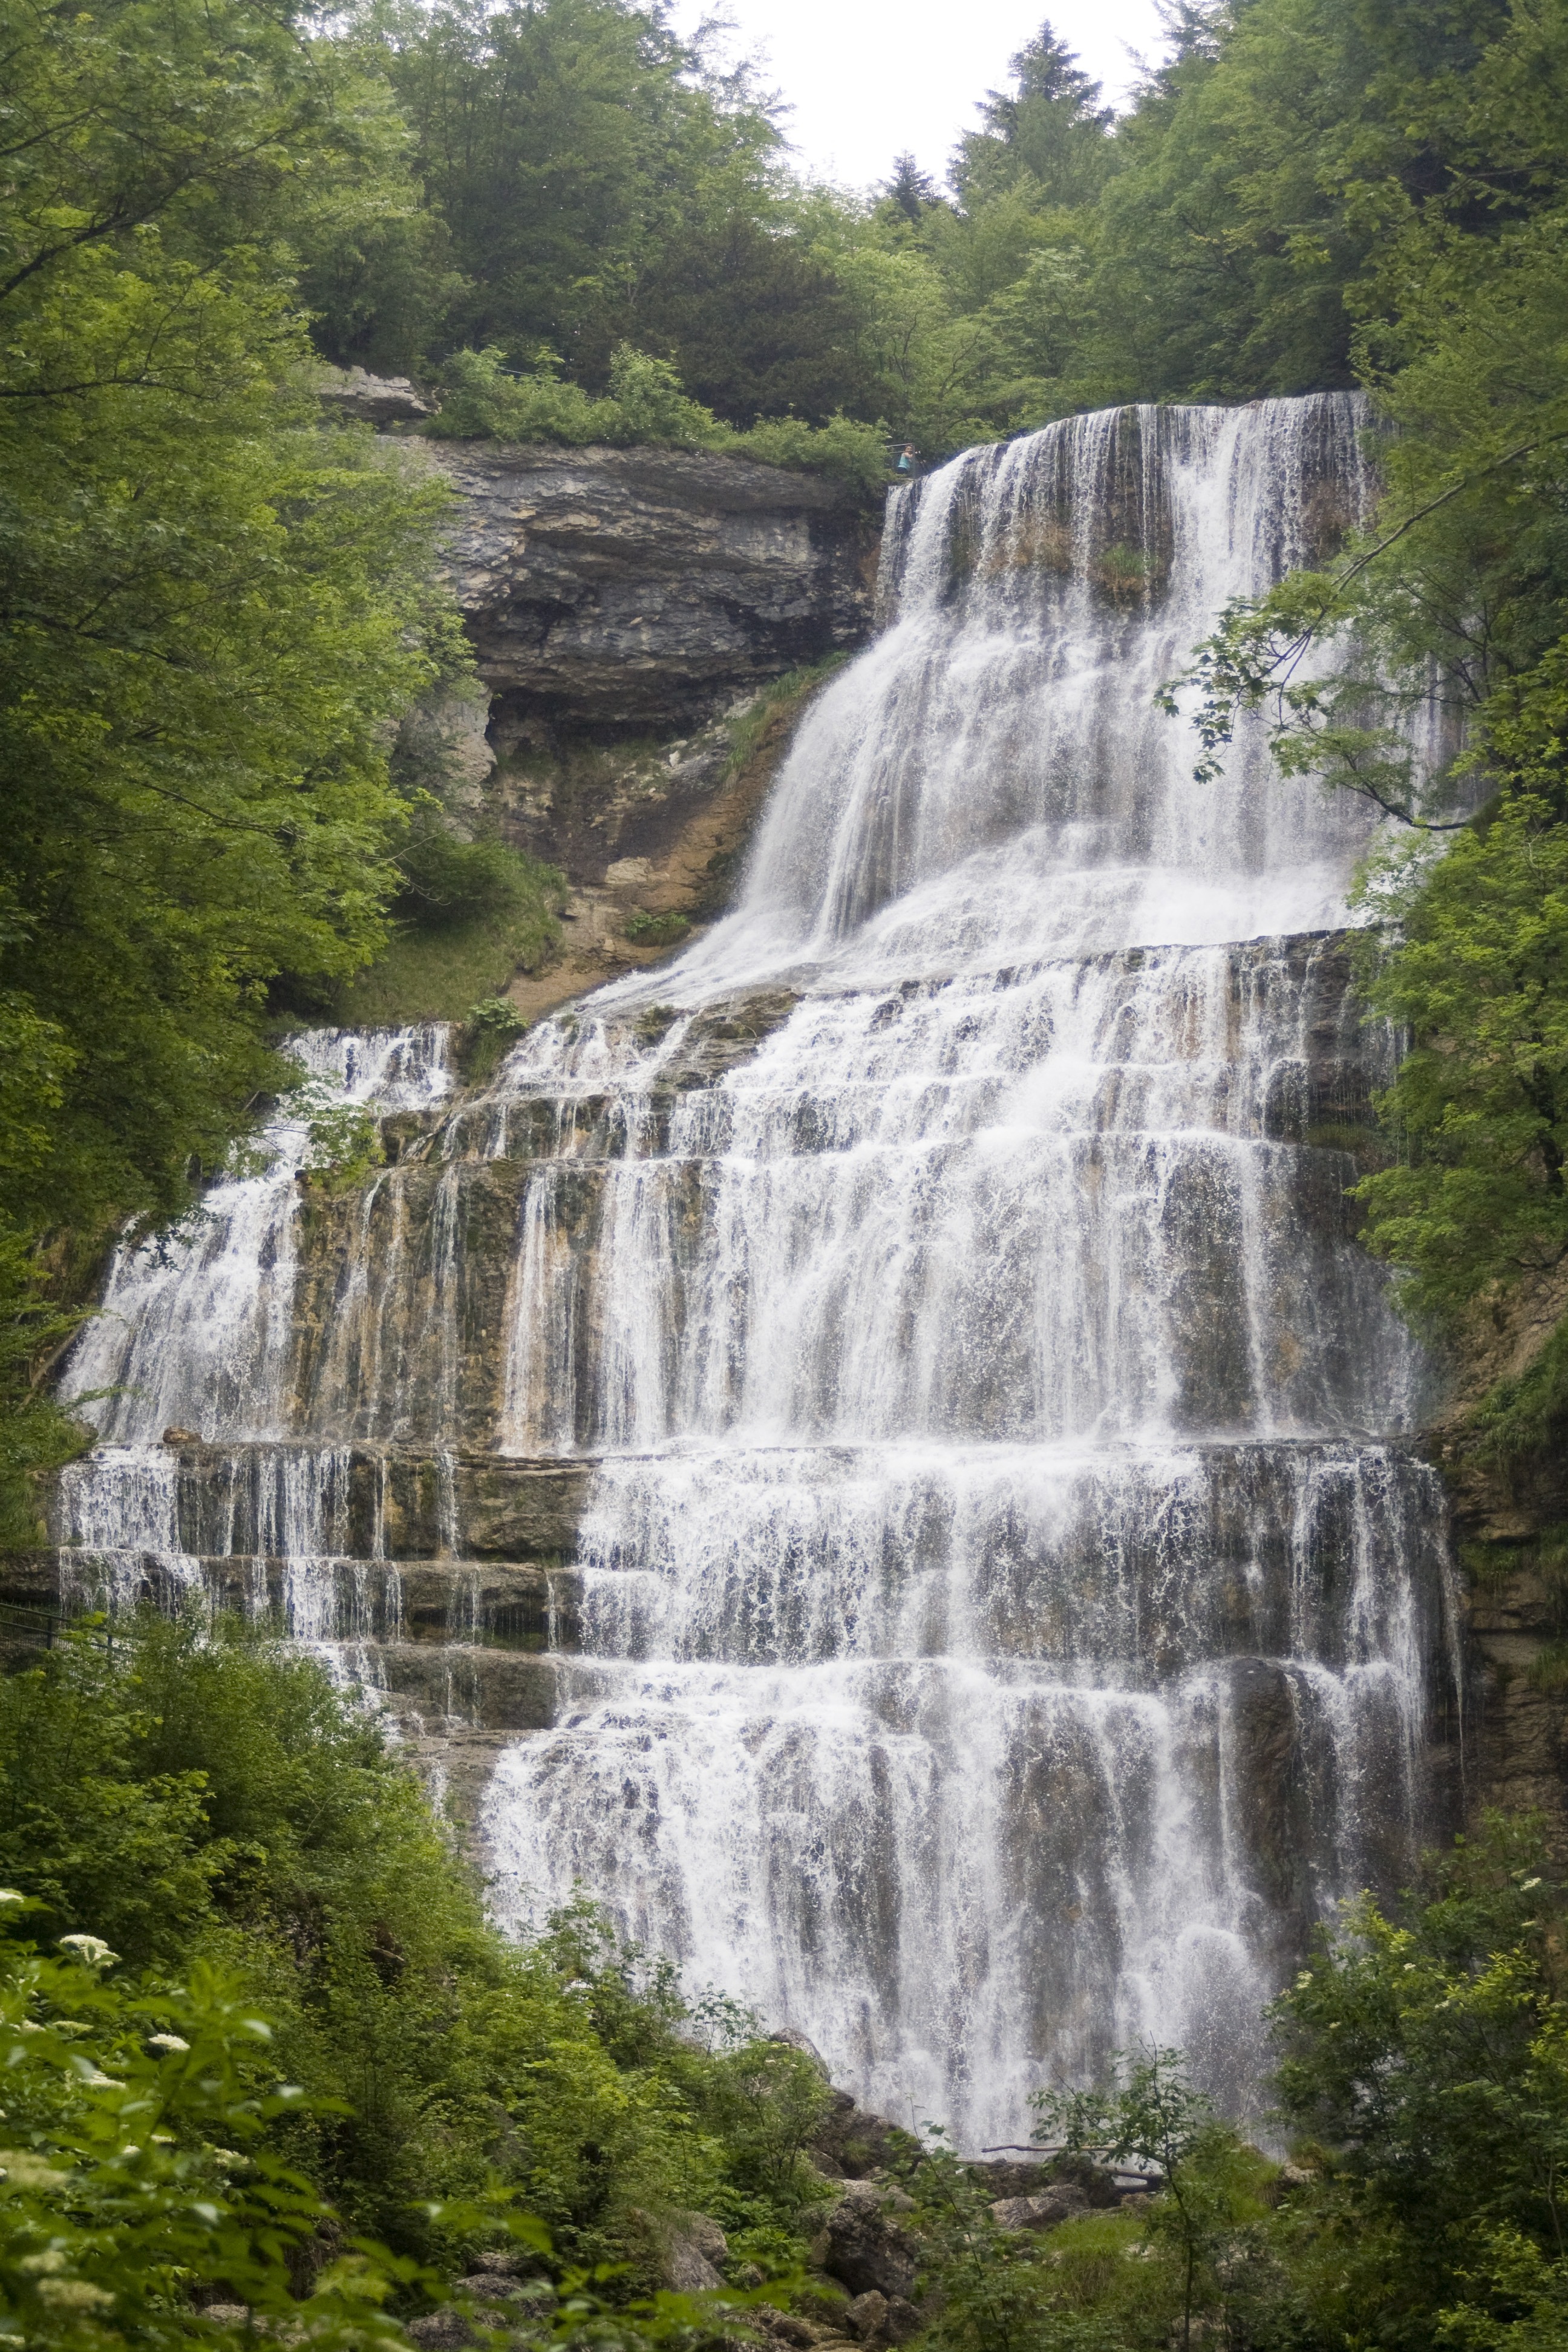
water, nature, waterfall, france, body of water, background, waterfalls, wasserfall, water feature, watercourse, jura, h risson